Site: brandenburg
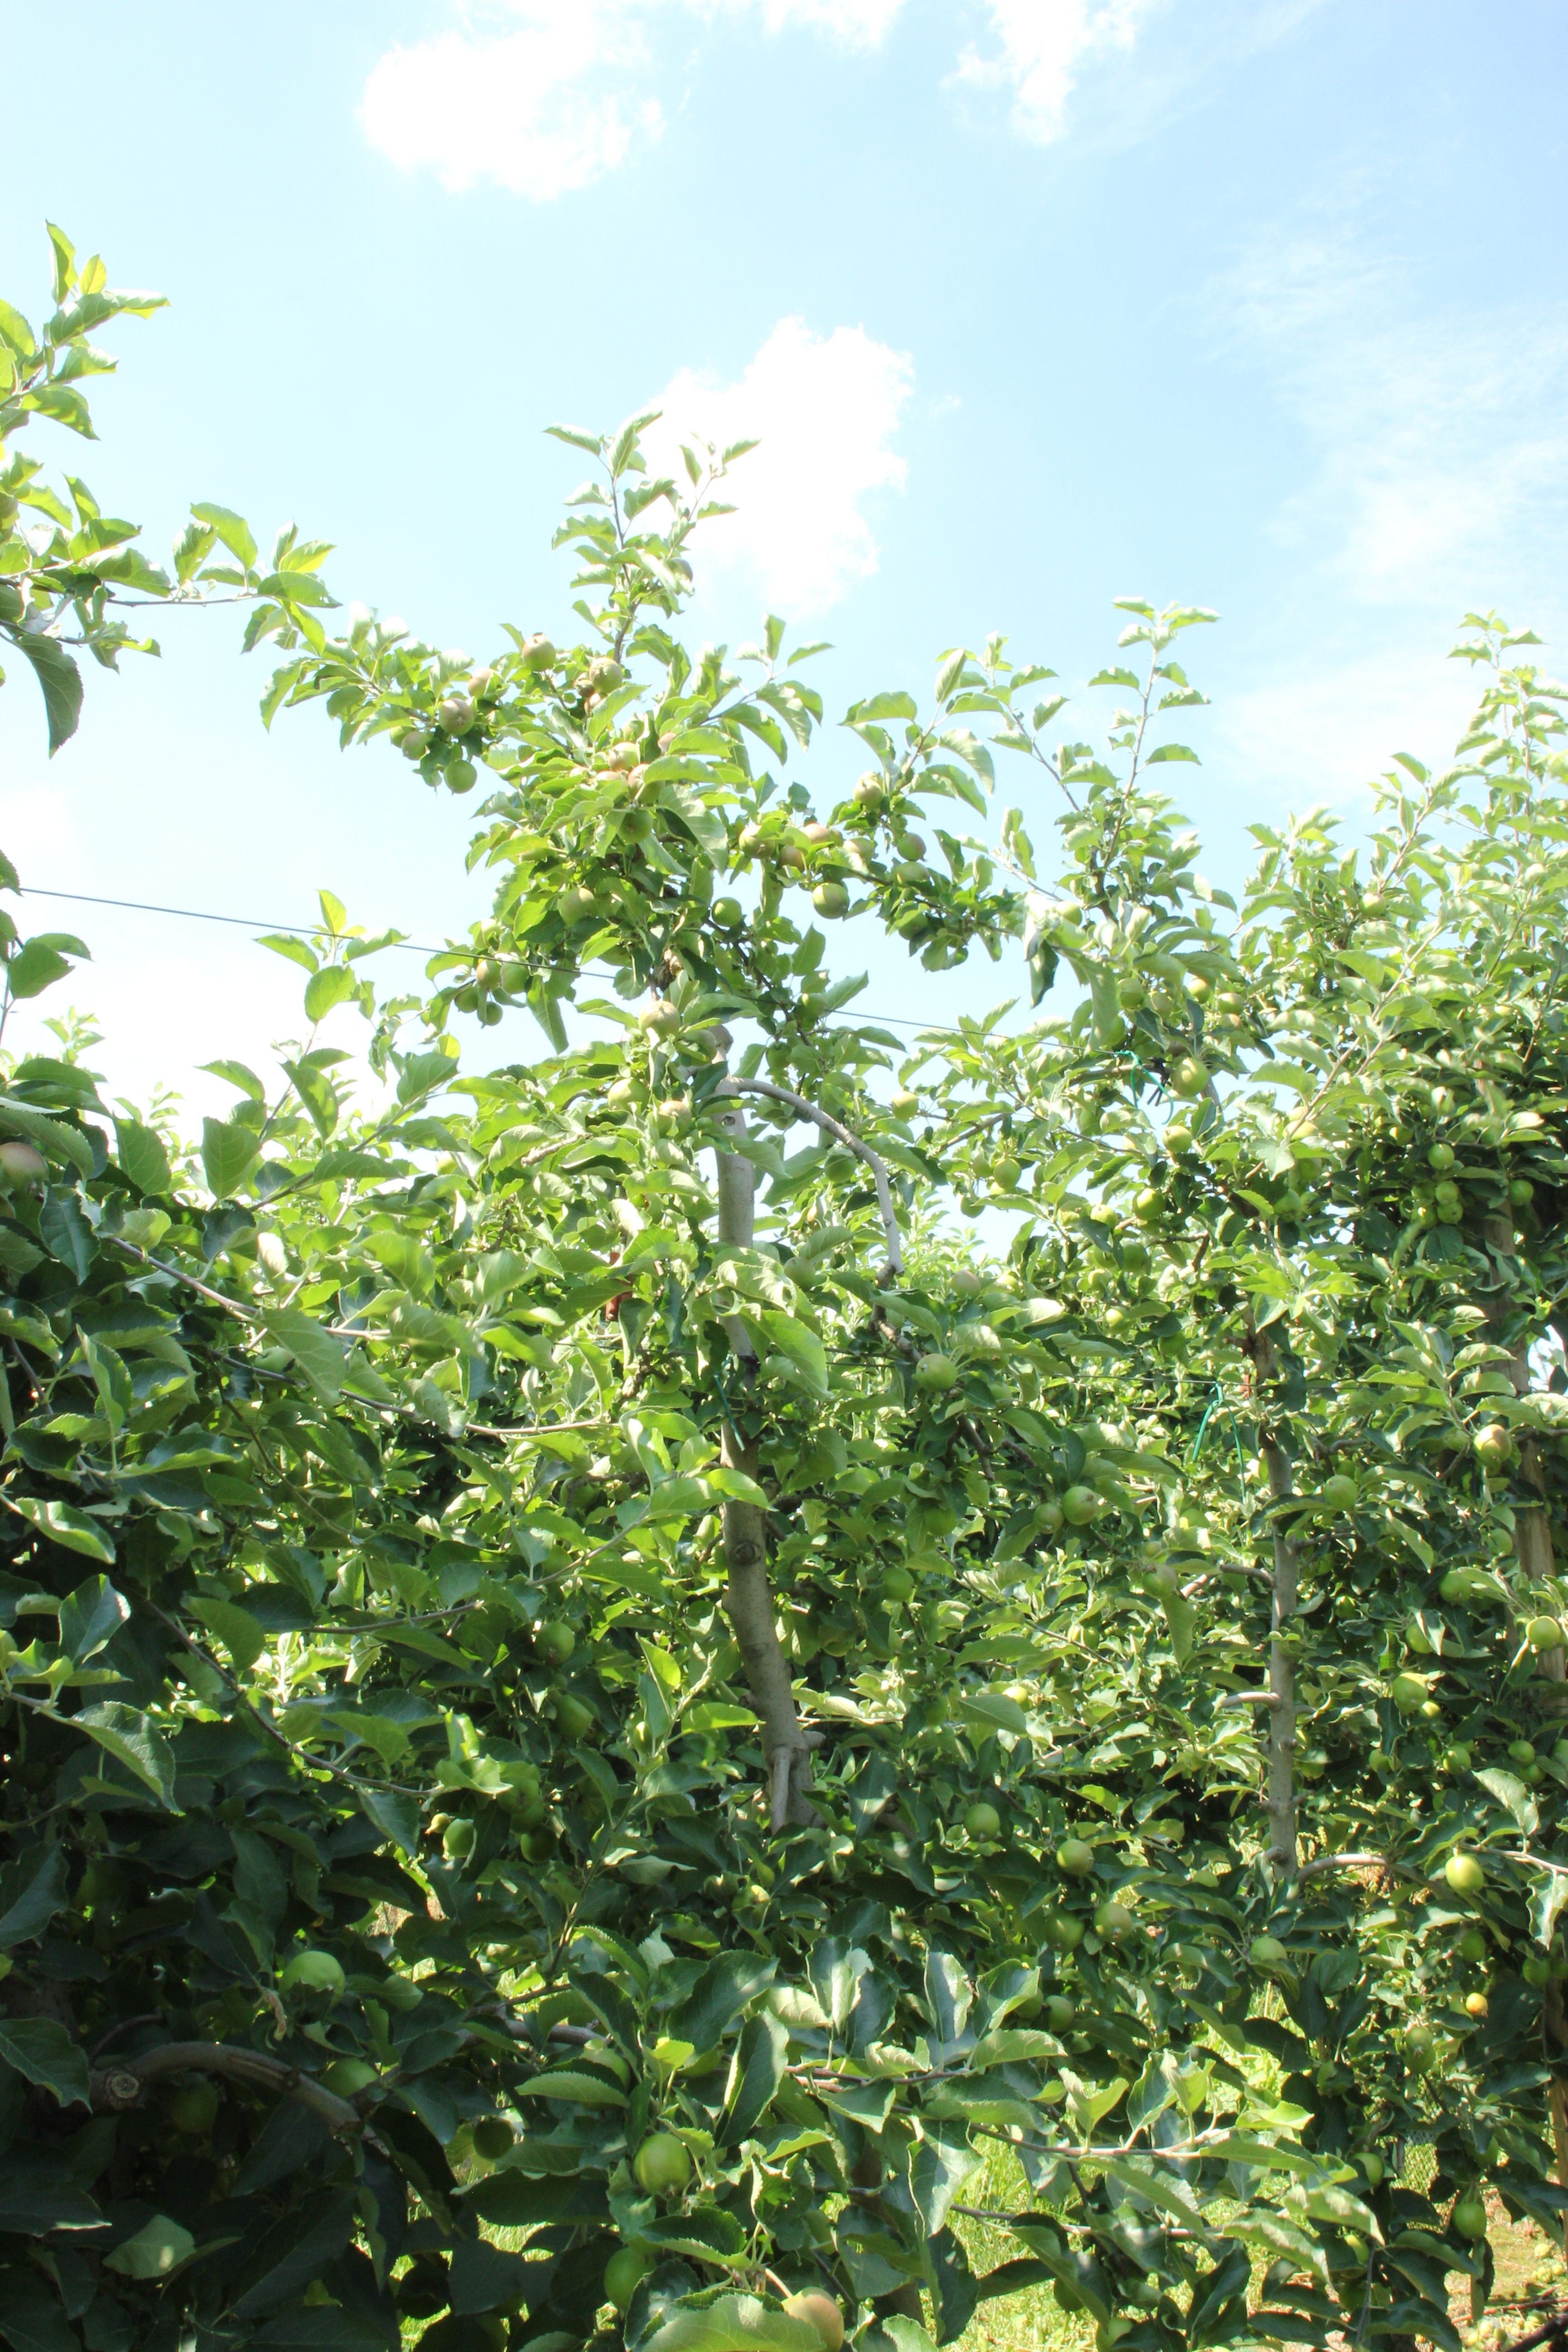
Growth stage (BBCH 74): Development of fruit